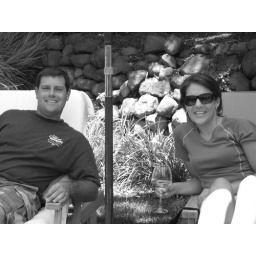
Dana and I enjoyed some quiet by the river after the hike.  The fish were jumpin!